Tugendbund

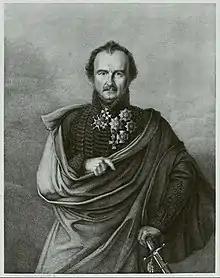
Wilhelm von Dörnberg by Ludwig Emil Grimm (1790–1863)

The objectives of Tugendbund were apparently pedagogical. However, some members, encouraged by the successes of the Spanish revolt, were persuaded that they needed more direct military action against France. In April 1809 Friedrich von Katte, former Prussian officer led a revolt in Westphalia aiming to seize Magdeburg. However, he failed to rouse the local population and decamping and scattering his military body of volunteers returned to Berlin, where he was arrested.